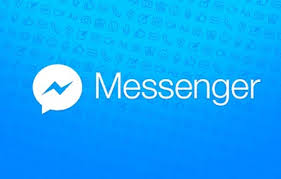
Waaw nataal bii nag gis naa ci loo xam ni dañ cee bind messager lañ ci bind. Am na lu weex am loo xam ne lu bula lu ndaw loo xam ne mel ni lu wiñaaru.